Kofi Schulz

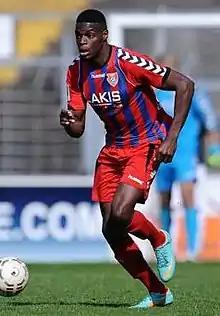
Schulz in 2014

Kofi Yeboah Schulz (born 21 July 1989) is a German professional footballer who plays as a left-back club Mes Rafsanjan.